Armi Ratia

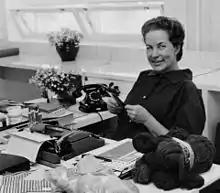

Armi Maria Ratia née Airaksinen (13 July 1912 – 3 October 1979) was the co-founder of the Finnish textile and clothing company Marimekko Oy. She is among Finland's most famous female entrepreneurs. She was born in Pälkjärvi in Ladoga Karelia. For a detailed biographical article in the context of her Marimekko company, see "The National Biography of Finland" entry.